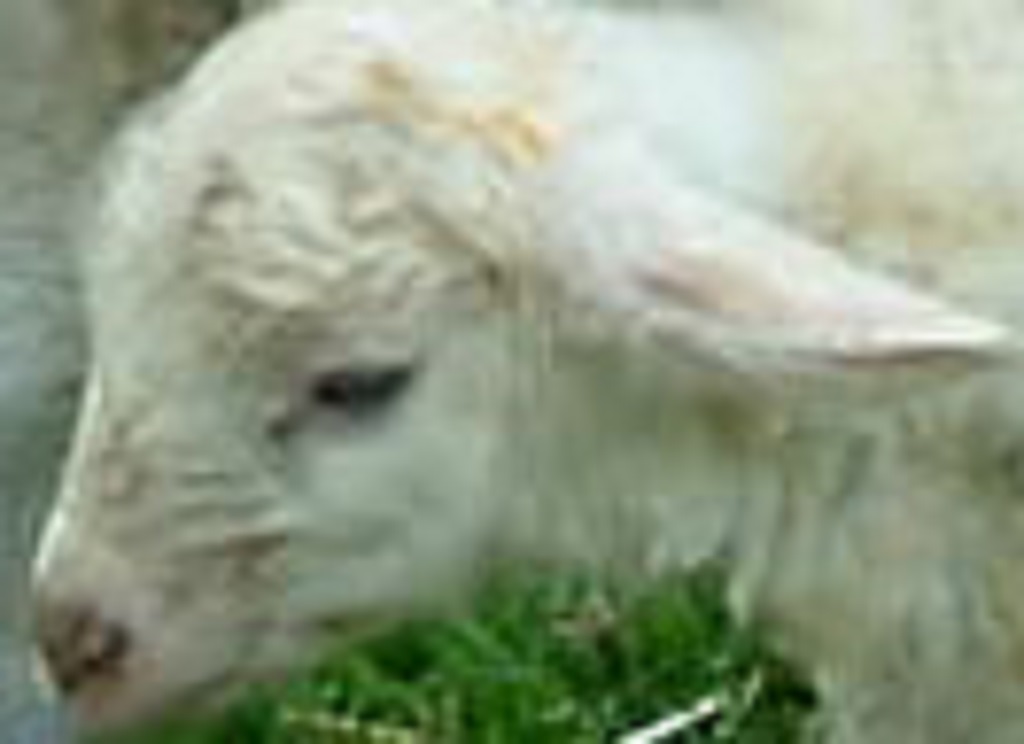
Label: pain